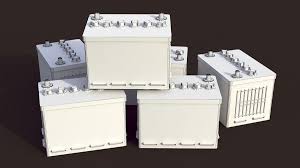
Waste category: battery